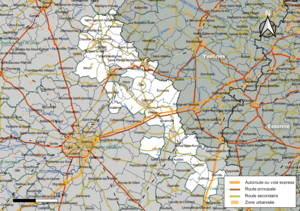
Carte géographique de la communauté de communes des Portes Euréliennes d'Île-de-France, département d'Eure-et-Loir, France. Composition au 1er janvier 2019.
La communauté de communes des Portes Euréliennes d'Île-de-France est une communauté de communes française située dans le département d'Eure-et-Loir et la région Centre-Val de Loire.